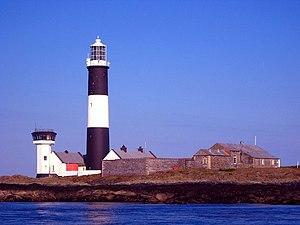
Le phare de Mew Island est un phare situé sur l'une des Copeland Islands, en mer d'Irlande dans le comté de Down. Il est géré par les Commissioners of Irish Lights.